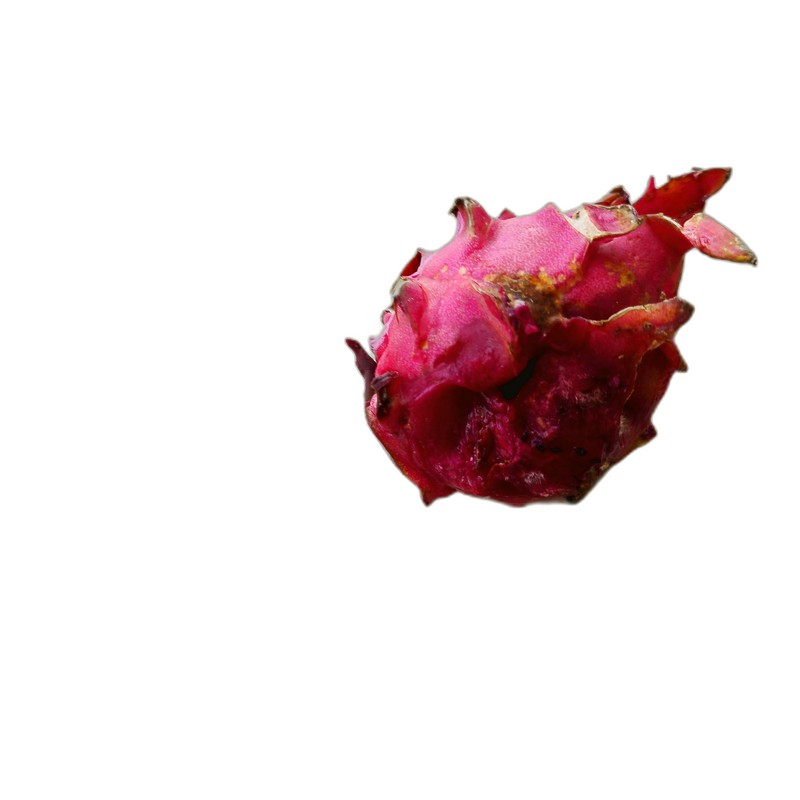
Label: Defect Dragon Fruit